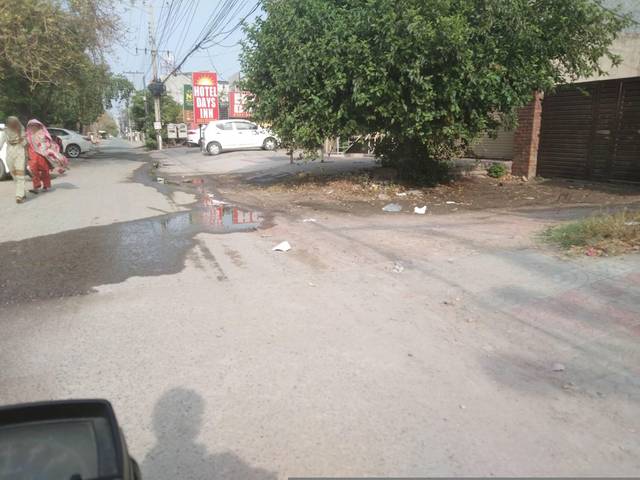
Region: Pakistan
Coordinates: 31.469, 74.269